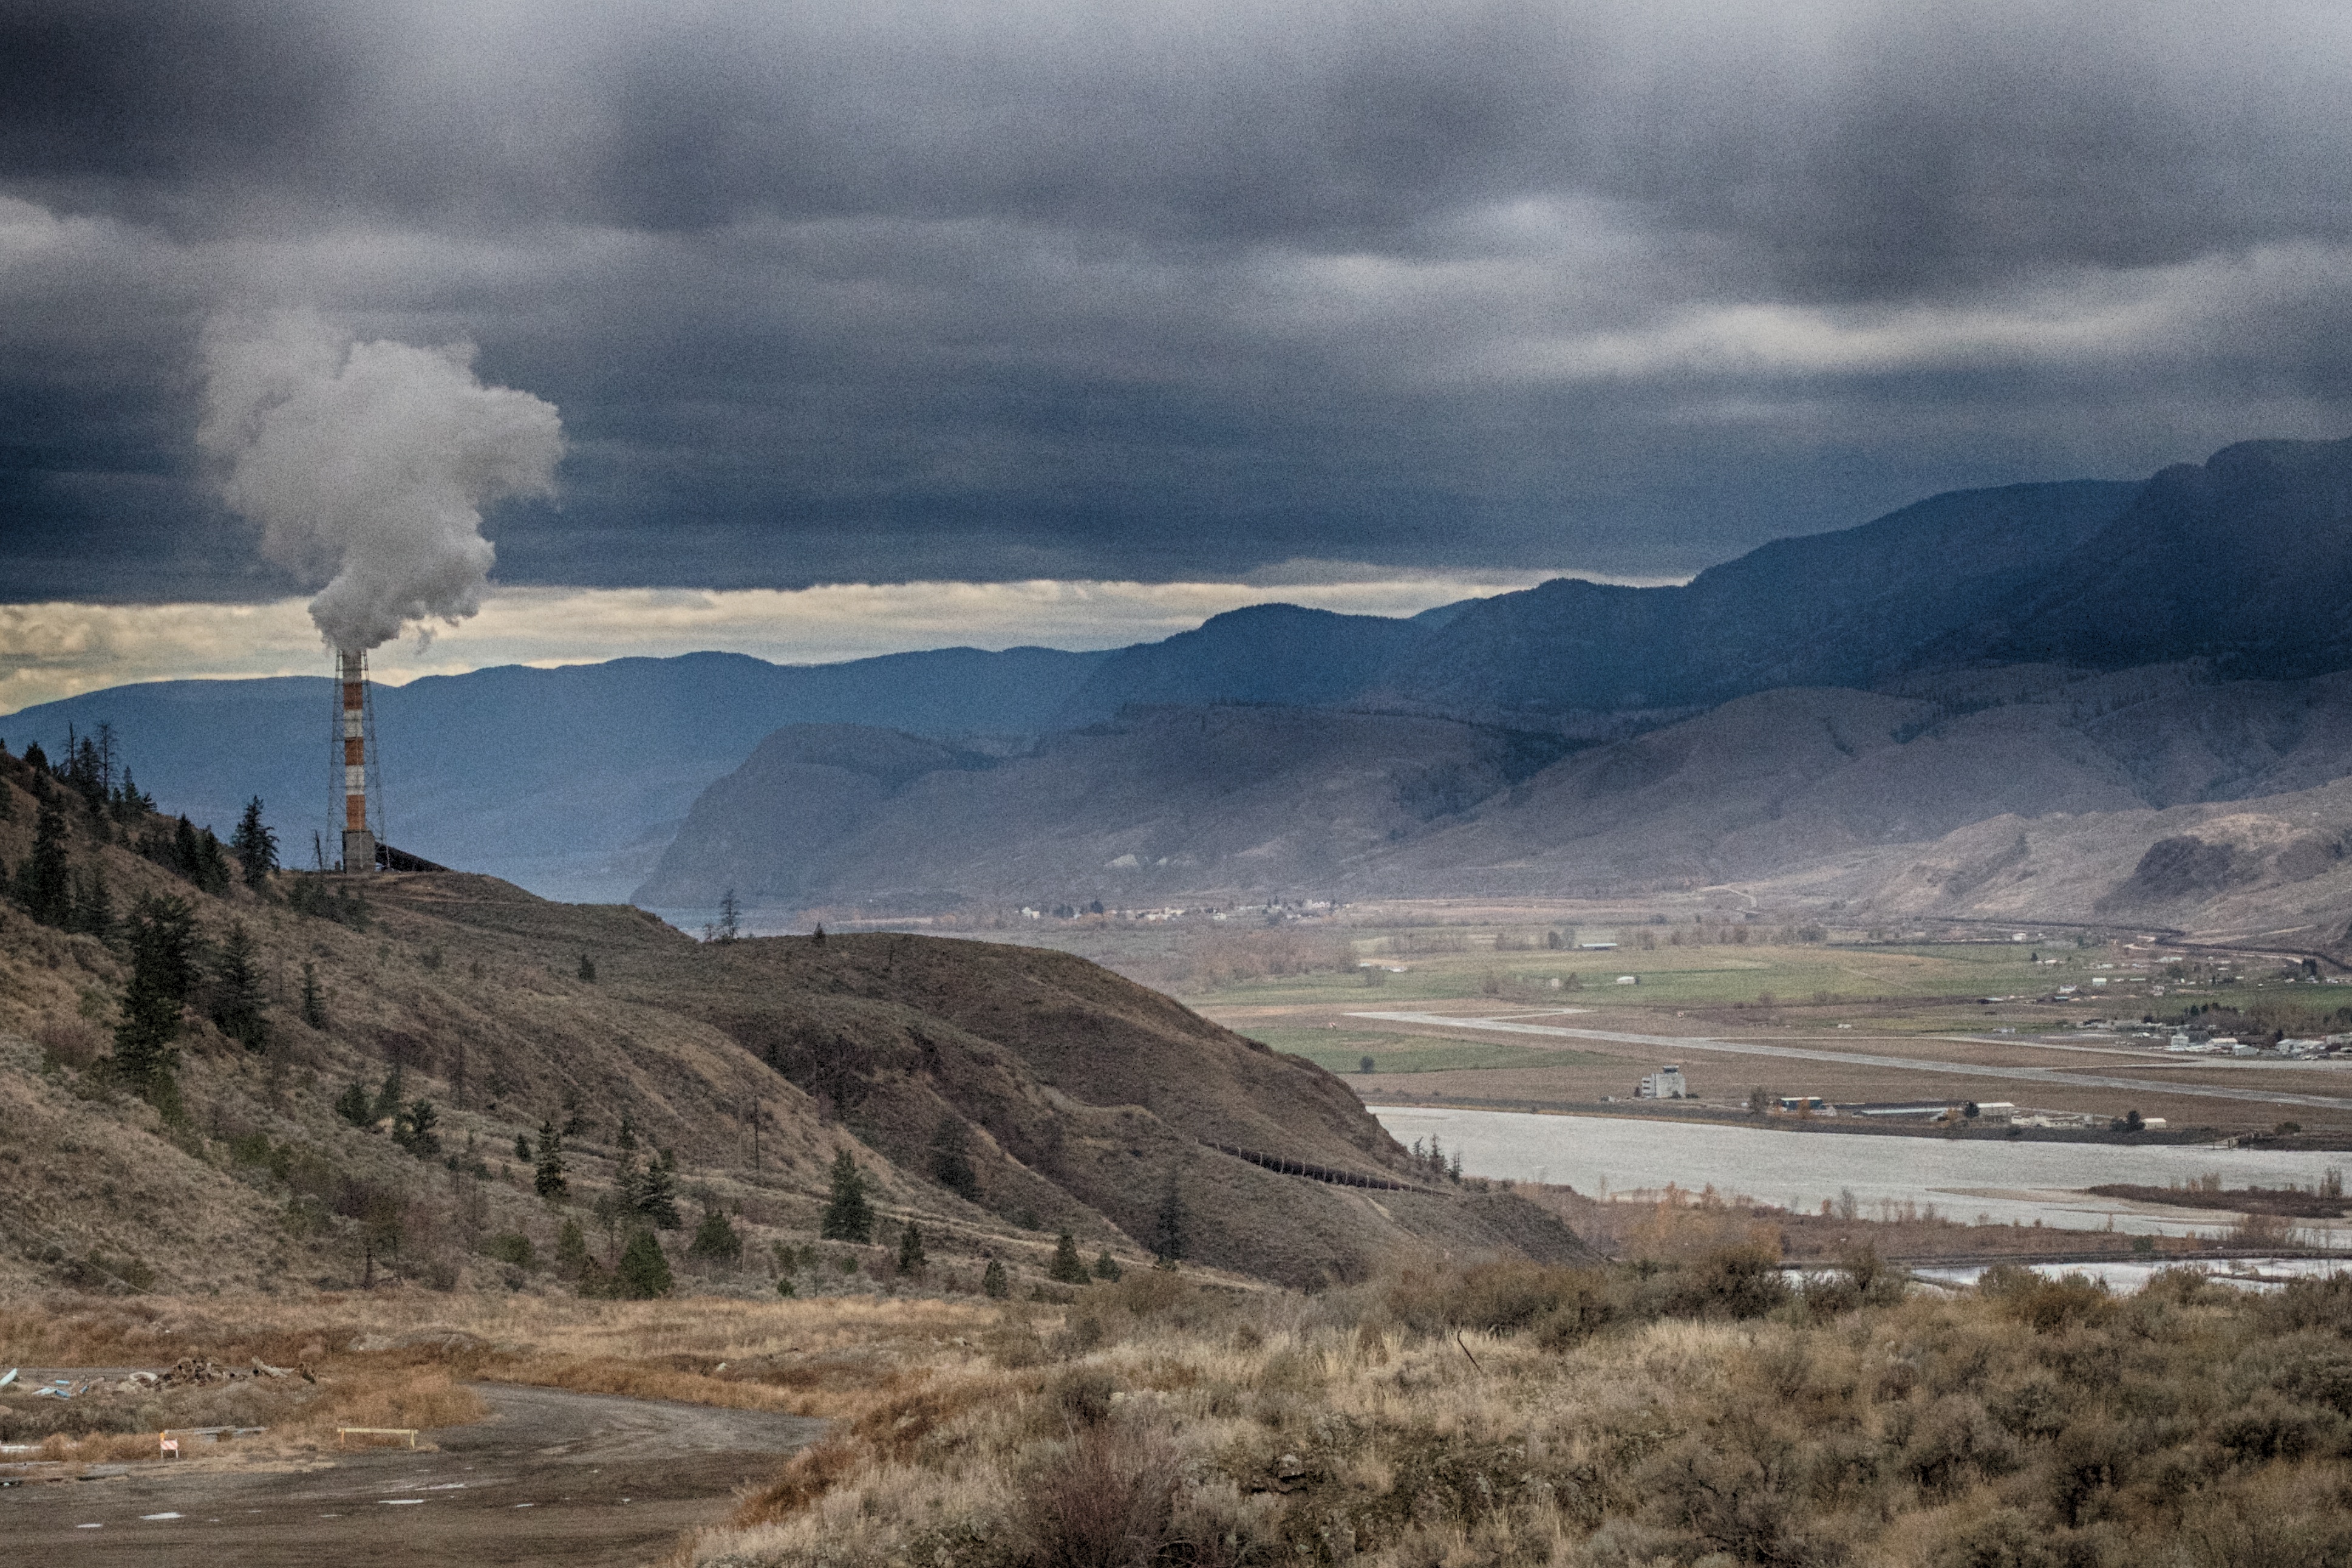
landscape, wilderness, mountain, snow, cloud, morning, hill, valley, mountain range, weather, badlands, plateau, loch, landform, geographical feature, atmospheric phenomenon, mountainous landforms, geological phenomenon